Manolo Caracol

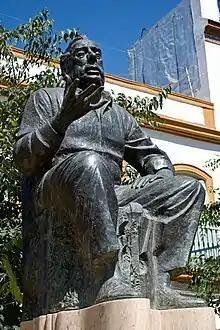
Bronze statue of Juárez at the Alameda de Hércules, Seville, Spain

Manuel Ortega Juárez (9 July 1909 – 24 February 1973) was a Spanish flamenco cantaor (singer).